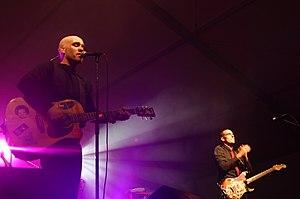
The Infadels est un groupe de rock britannique, originaire du quartier de Hackney, à Londres, en Angleterre. Leur premier album, We Are Not the Infadels, est produit par Jagz Kooner et publié en janvier 2006. Un deuxième album, Universe in Reverse, produit par Martin Youth Glover, est publié en juin 2008. Leur troisième album, The Future of the Gravity Boy, est publié le 9 juin 2012. La même année, le groupe cesse ses activités.